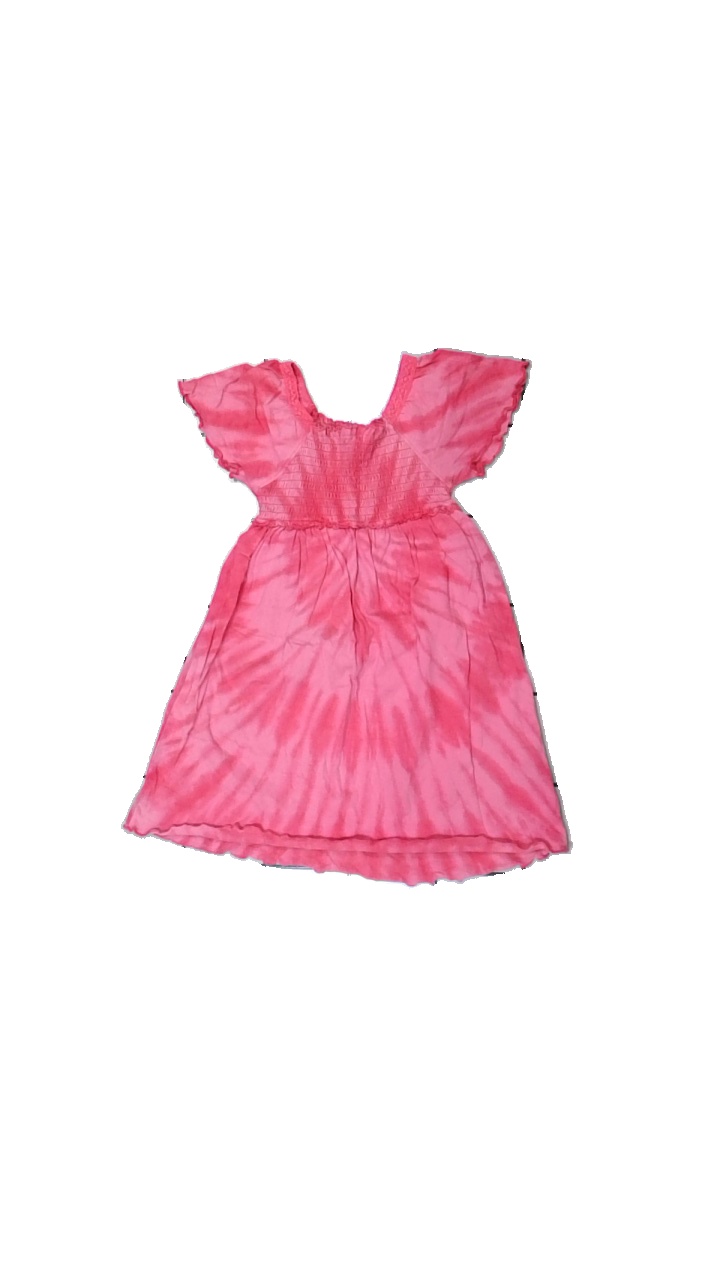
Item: Dress (Children)
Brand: Missing
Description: rosa batikmönstrad klänning, lätt nopprig över hela, svag fläck fram
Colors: Pink
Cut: Regular
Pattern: Other
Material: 100% cotton
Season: All
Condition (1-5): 3
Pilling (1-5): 4
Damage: fläck
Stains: Minor
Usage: Reuse
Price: <50